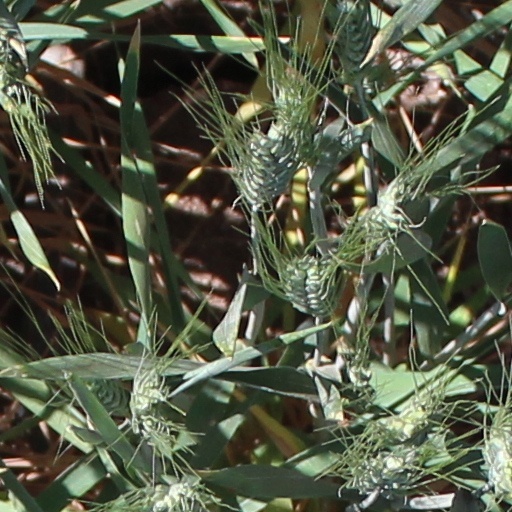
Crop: wheat